Börje Salming

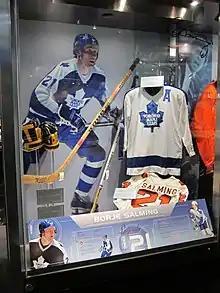
Salming's exhibit at the Hockey Hall of Fame

In November 1996, Salming became the first Swedish player to be inducted into the Hockey Hall of Fame. In 2017, the NHL itself named Salming one of the '100 Greatest Players' in league history.